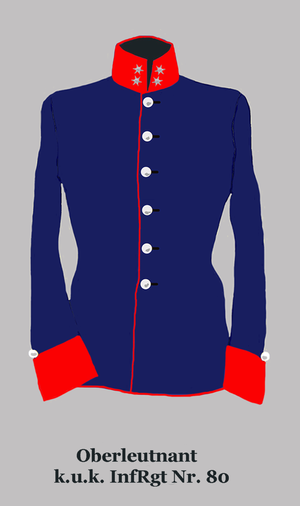
Lieutenant d'infanterie d'armée Autriche-Hongroise (Tenue à l'allemande avec coleur d'identification regimentelle d'écarlate et boutons blanc